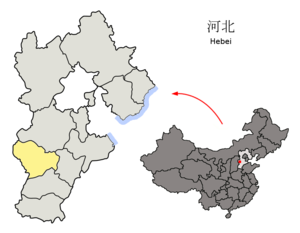
Shijiazhuang
Shijiazhuangs beliggenhed i Hebei
Shijiazhuang er en kinesisk storby som er hovedstad i provinsen Hebei i Kina. Den er en by på præfekturniveau. Befolkningen i selve byen anslås til 1.684.000 mennesker men hele præfekturet har 8,6 millioner indbyggere.